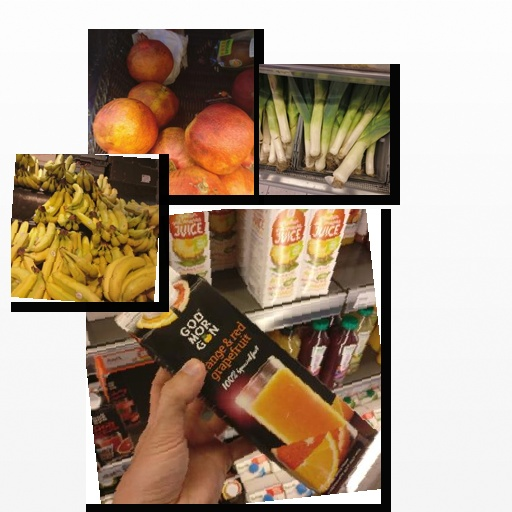
Food items: banana, leek, pomegranate, orange_red_grapefruit_juice